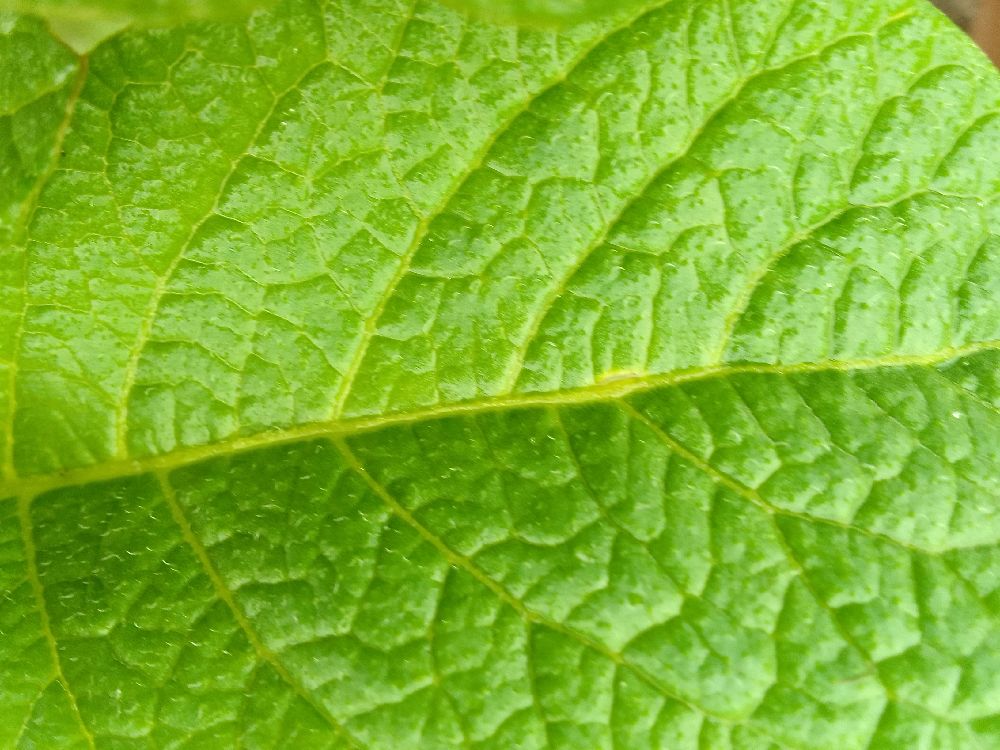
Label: Healthy